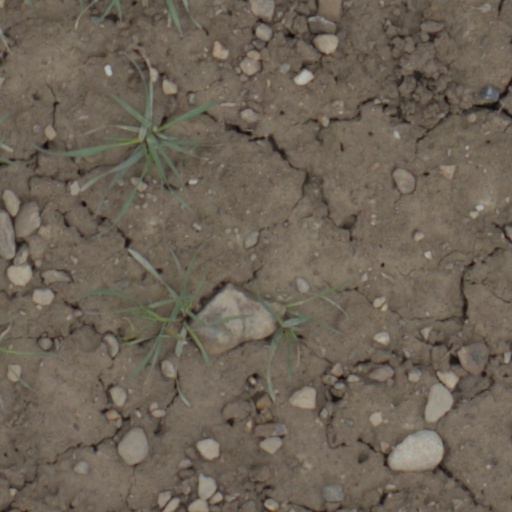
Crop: wheat